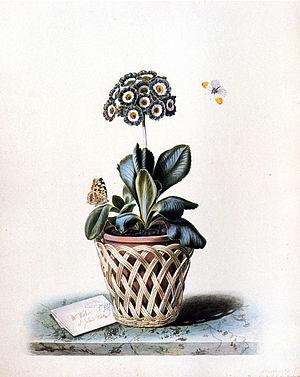
Augusta Innes Withers, née Baker, née en 1792 dans le Gloucestershire et morte en 1877 à Londres, est une artiste-peintre et illustratrice britannique spécialisée dans la peinture de fleurs.